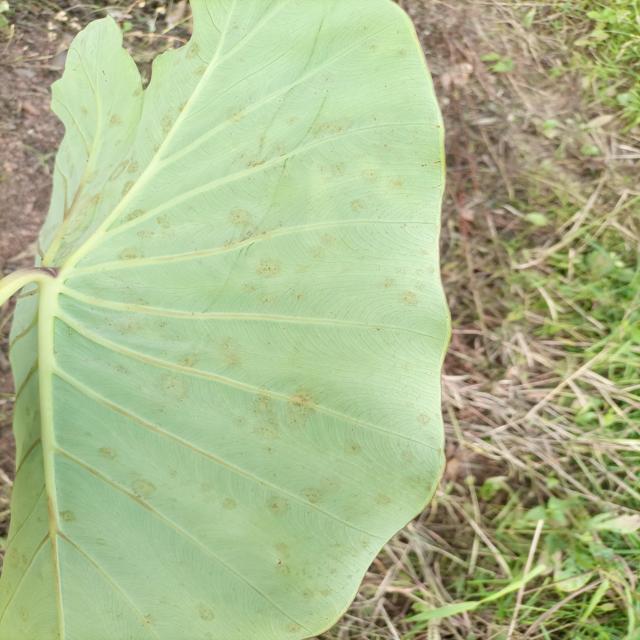
Label: Early_Blight